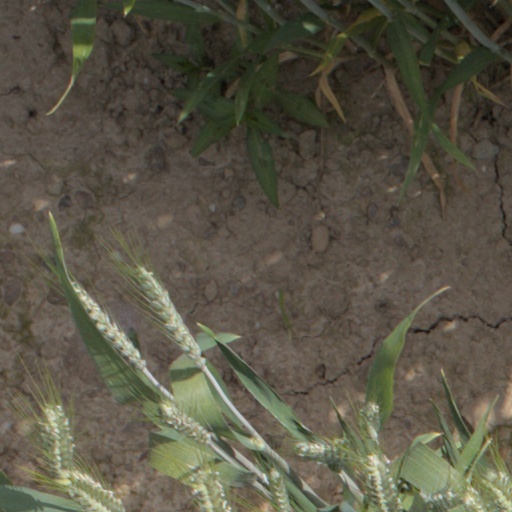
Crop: wheat